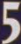
Number: 5